Landsverk L-120

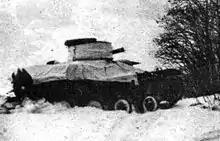
"Rikstanken" taking part in military winter exercises in Norway

In October 1936 the Swedish Army placed an order with the armoured fighting vehicle manufacturer AB Landsverk in the Scanian city of Landskrona for one L-120 tank and one L-120 tank chassis for testing purposes. In April the following year an order for a tank turret followed. The tank chassis was delivered to the Swedish Army in May 1937, and the tank in July–August the same year. In July 1937, just some two months after it was delivered, the tank chassis was bought back by AB Landsverk in connection with a large order for Landsverk L-60 light tanks being made by the Swedish government from AB Landsverk. The repurchased tank chassis was then probably used to fulfil an order from Norway.